John Comper

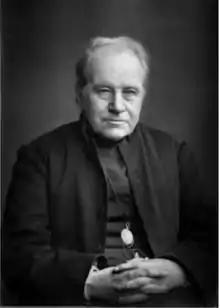
Photo of John Comper

Reverend John Comper (1823–1903) was a priest of the Scottish Episcopal Church who dedicated his life to helping the street children and prostitutes of Victorian Aberdeen. In 2003 Father Comper was declared a 'Hero of the Faith' by the Scottish Episcopal Church – the equivalent of a saint and the greatest honour the Church can bestow. In the Calendar of the Scottish Episcopal Church he is remembered on 27 July, the day of his death.